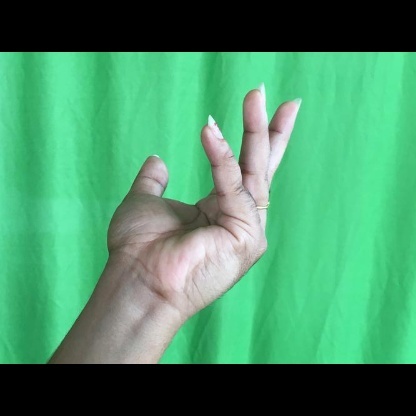
Mudra: Alapadmam